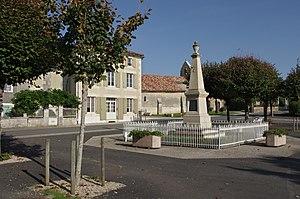
Monument aux morts sur la place des tilleuls, Champniers, Vienne, France.
Champniers est une commune du Centre-Ouest de la France, située dans le département de la Vienne en région Nouvelle-Aquitaine.